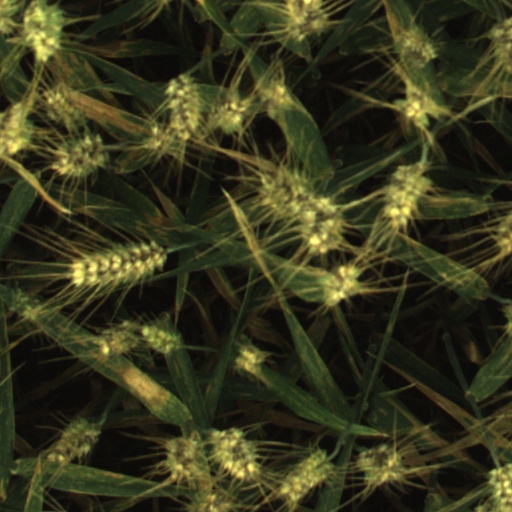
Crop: wheat